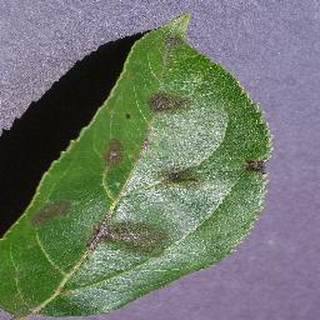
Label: apple_apple_scab